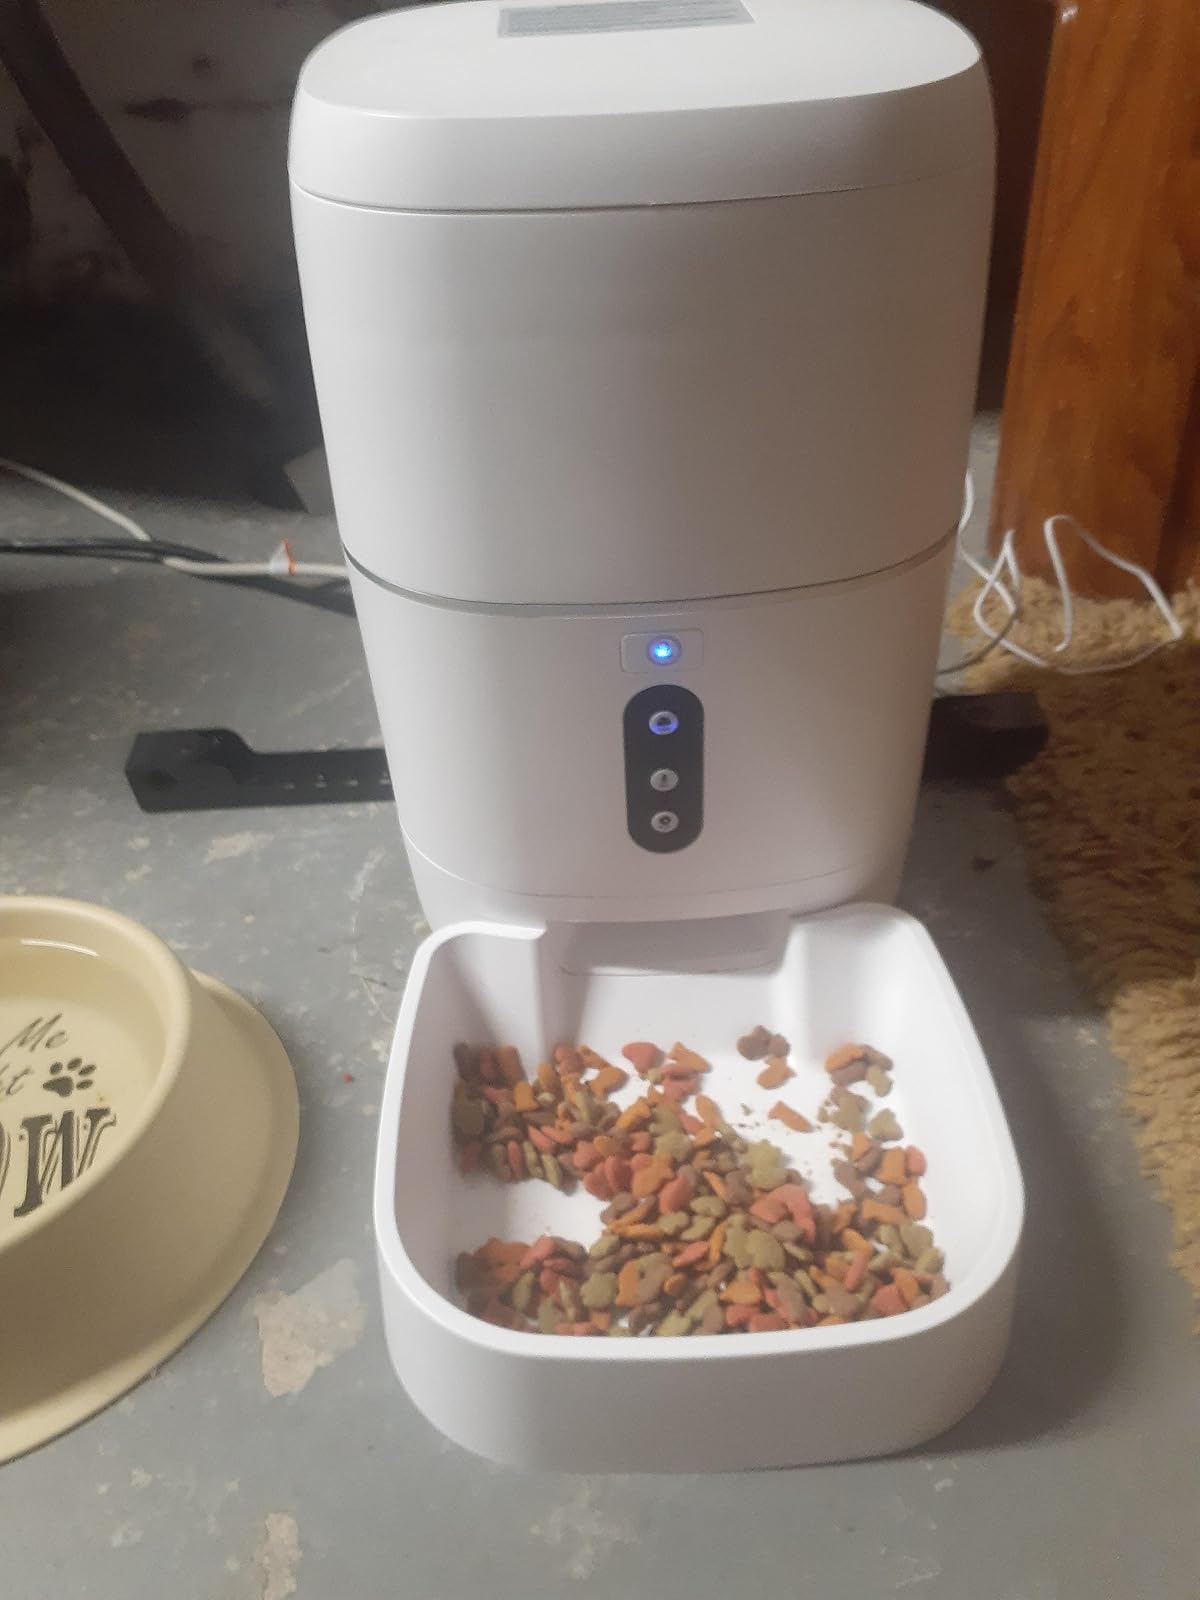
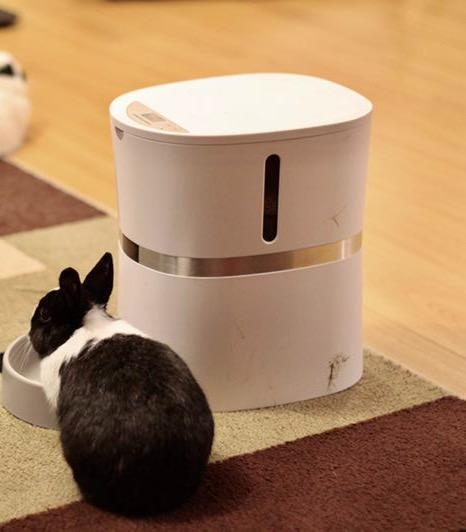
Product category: items_feeder
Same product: no